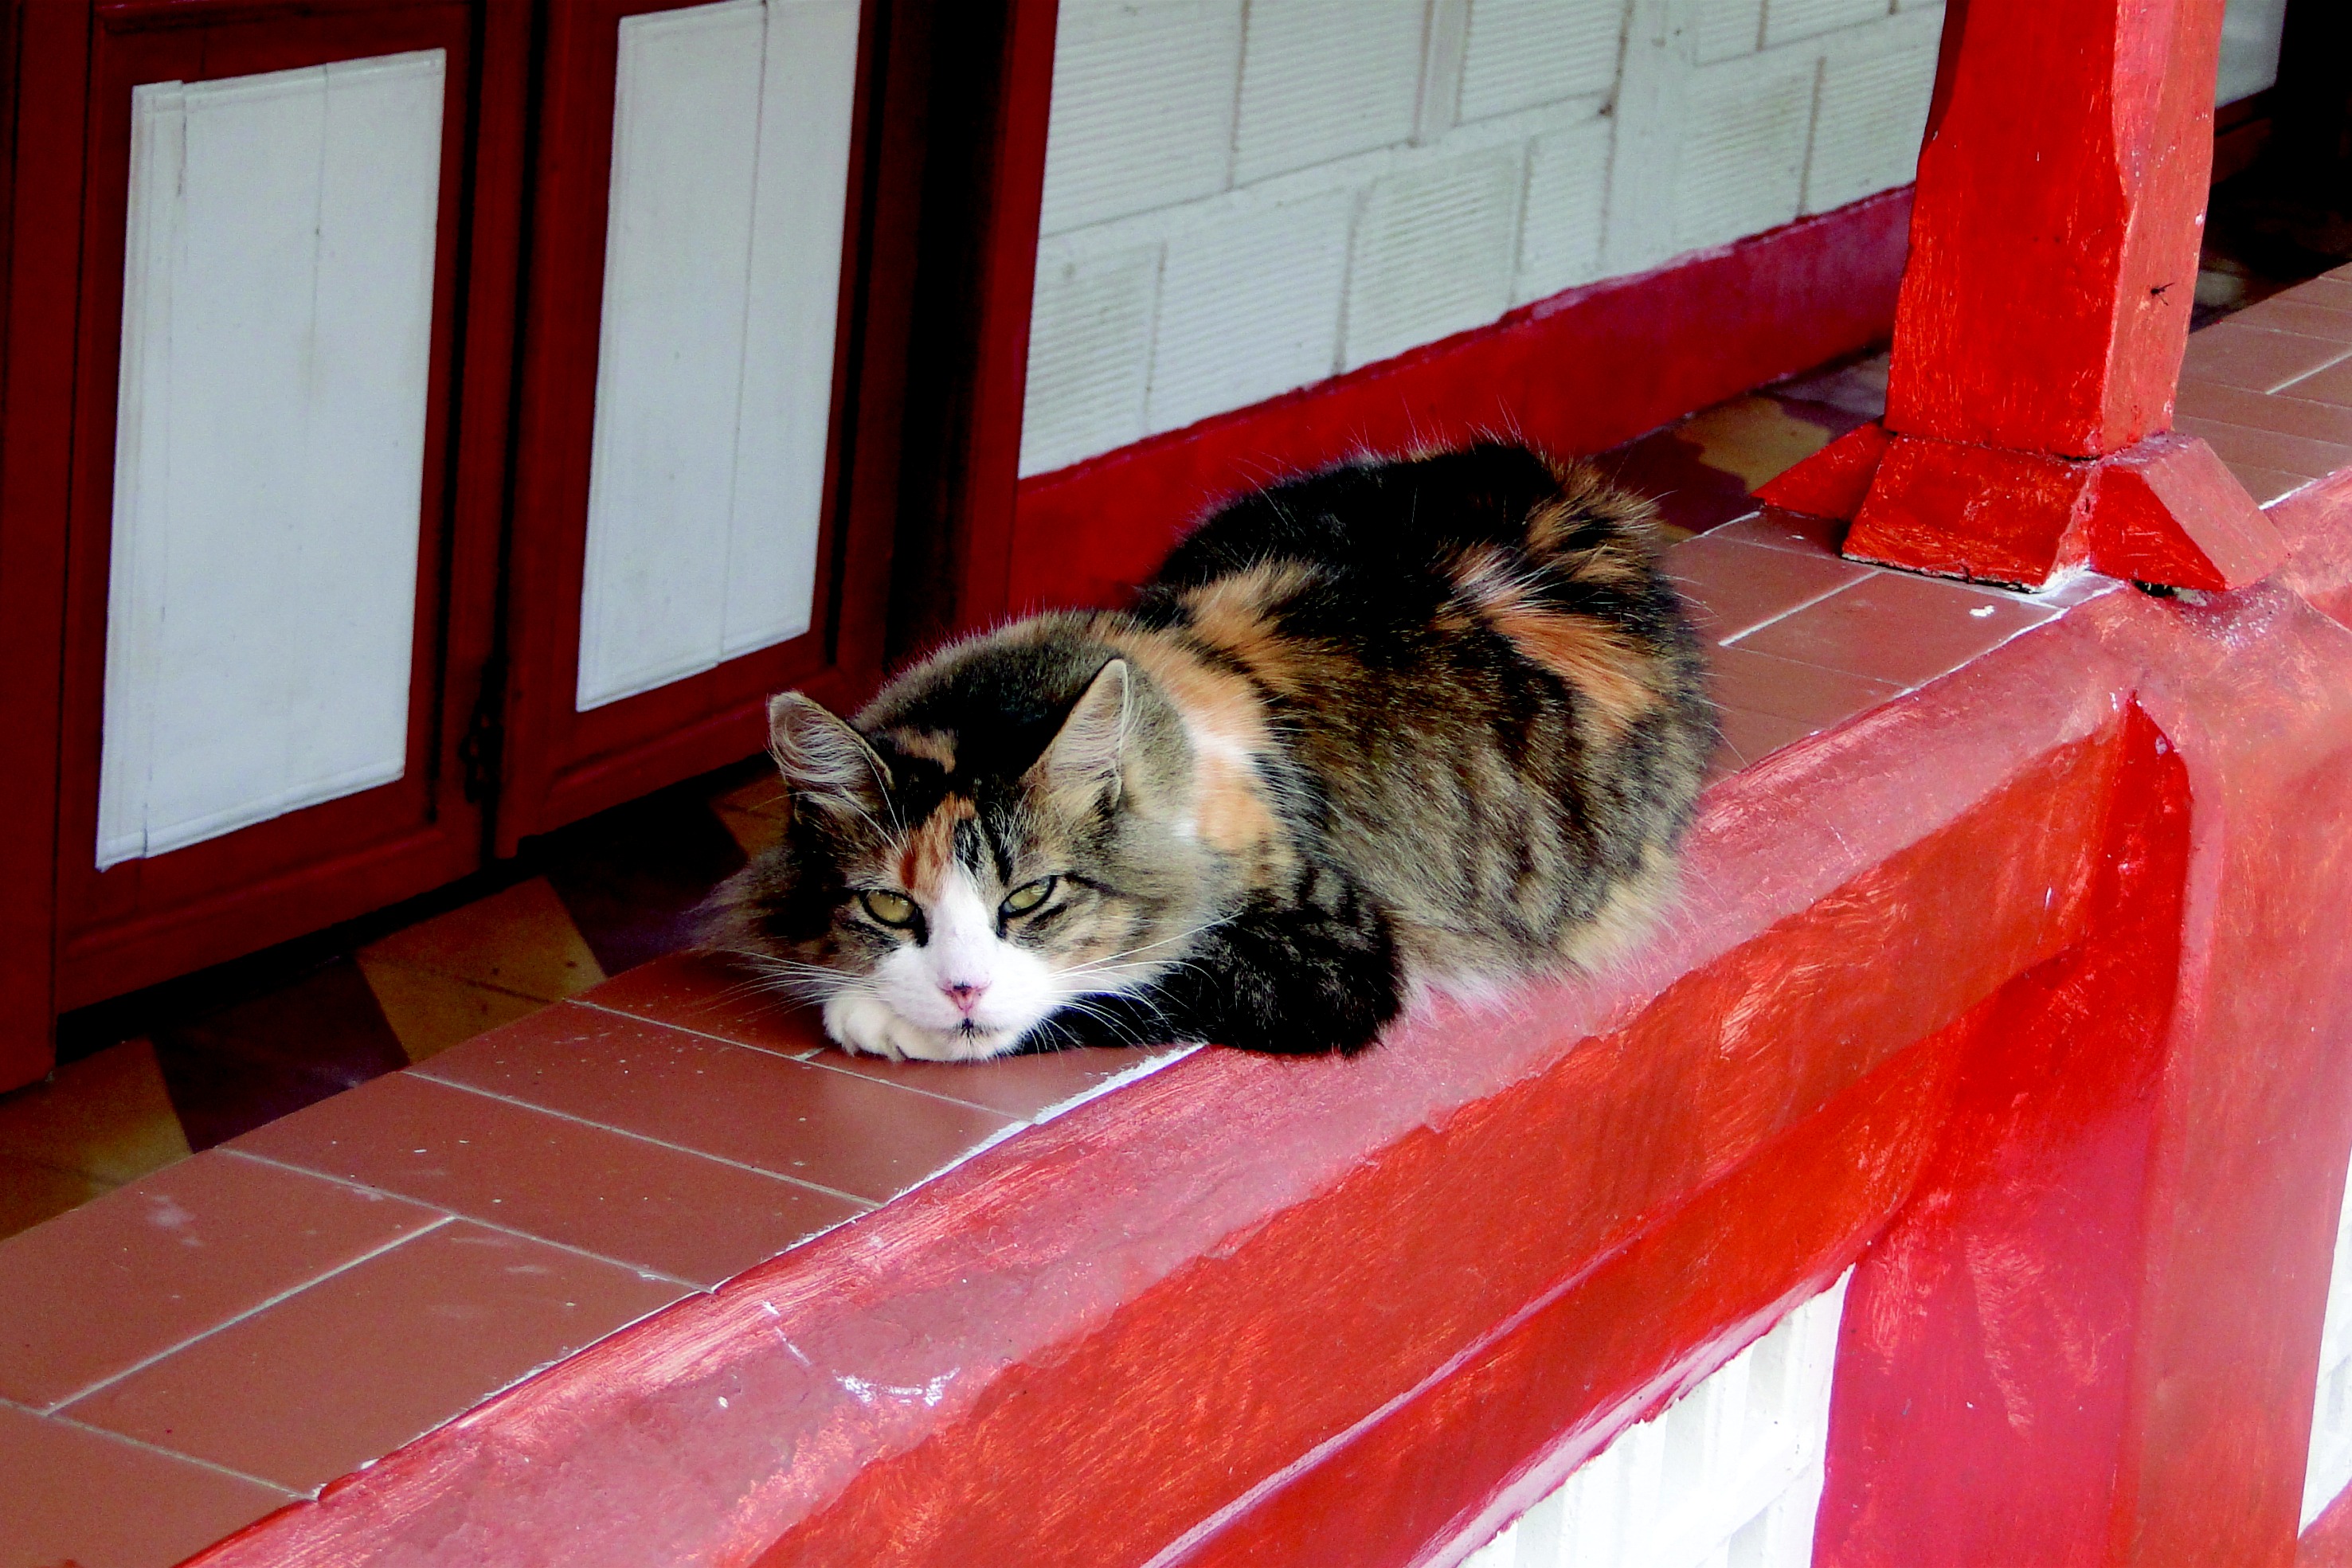
nature, animal, red, kitten, cat, feline, mammal, rest, life, whiskers, vertebrate, small to medium sized cats, cat like mammal